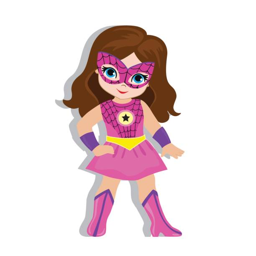
illustration cute girl in the costume of a superhero .